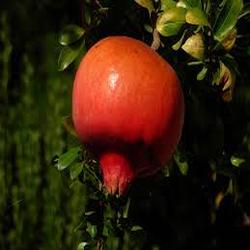
Label: Pomegranate